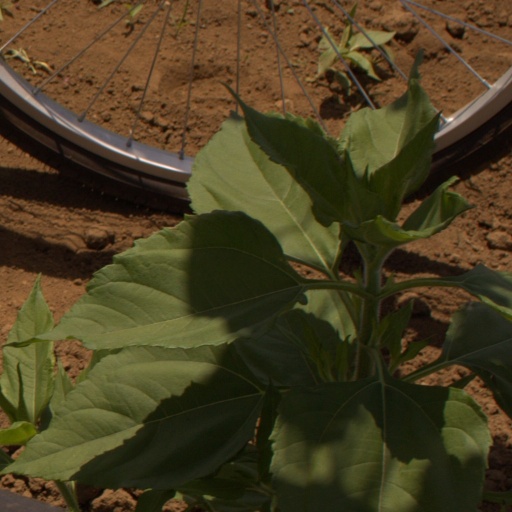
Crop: Jerusalem artichoke